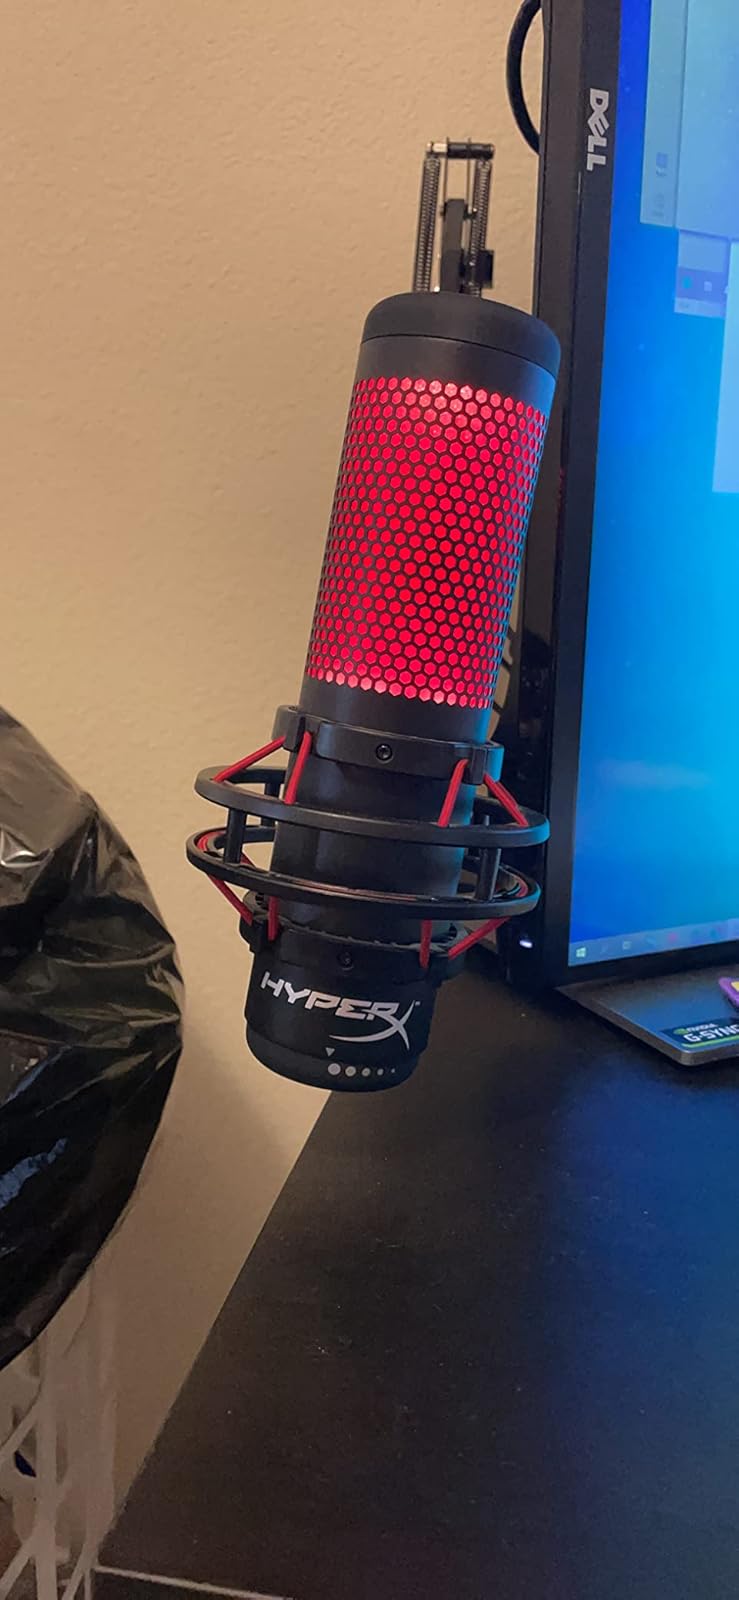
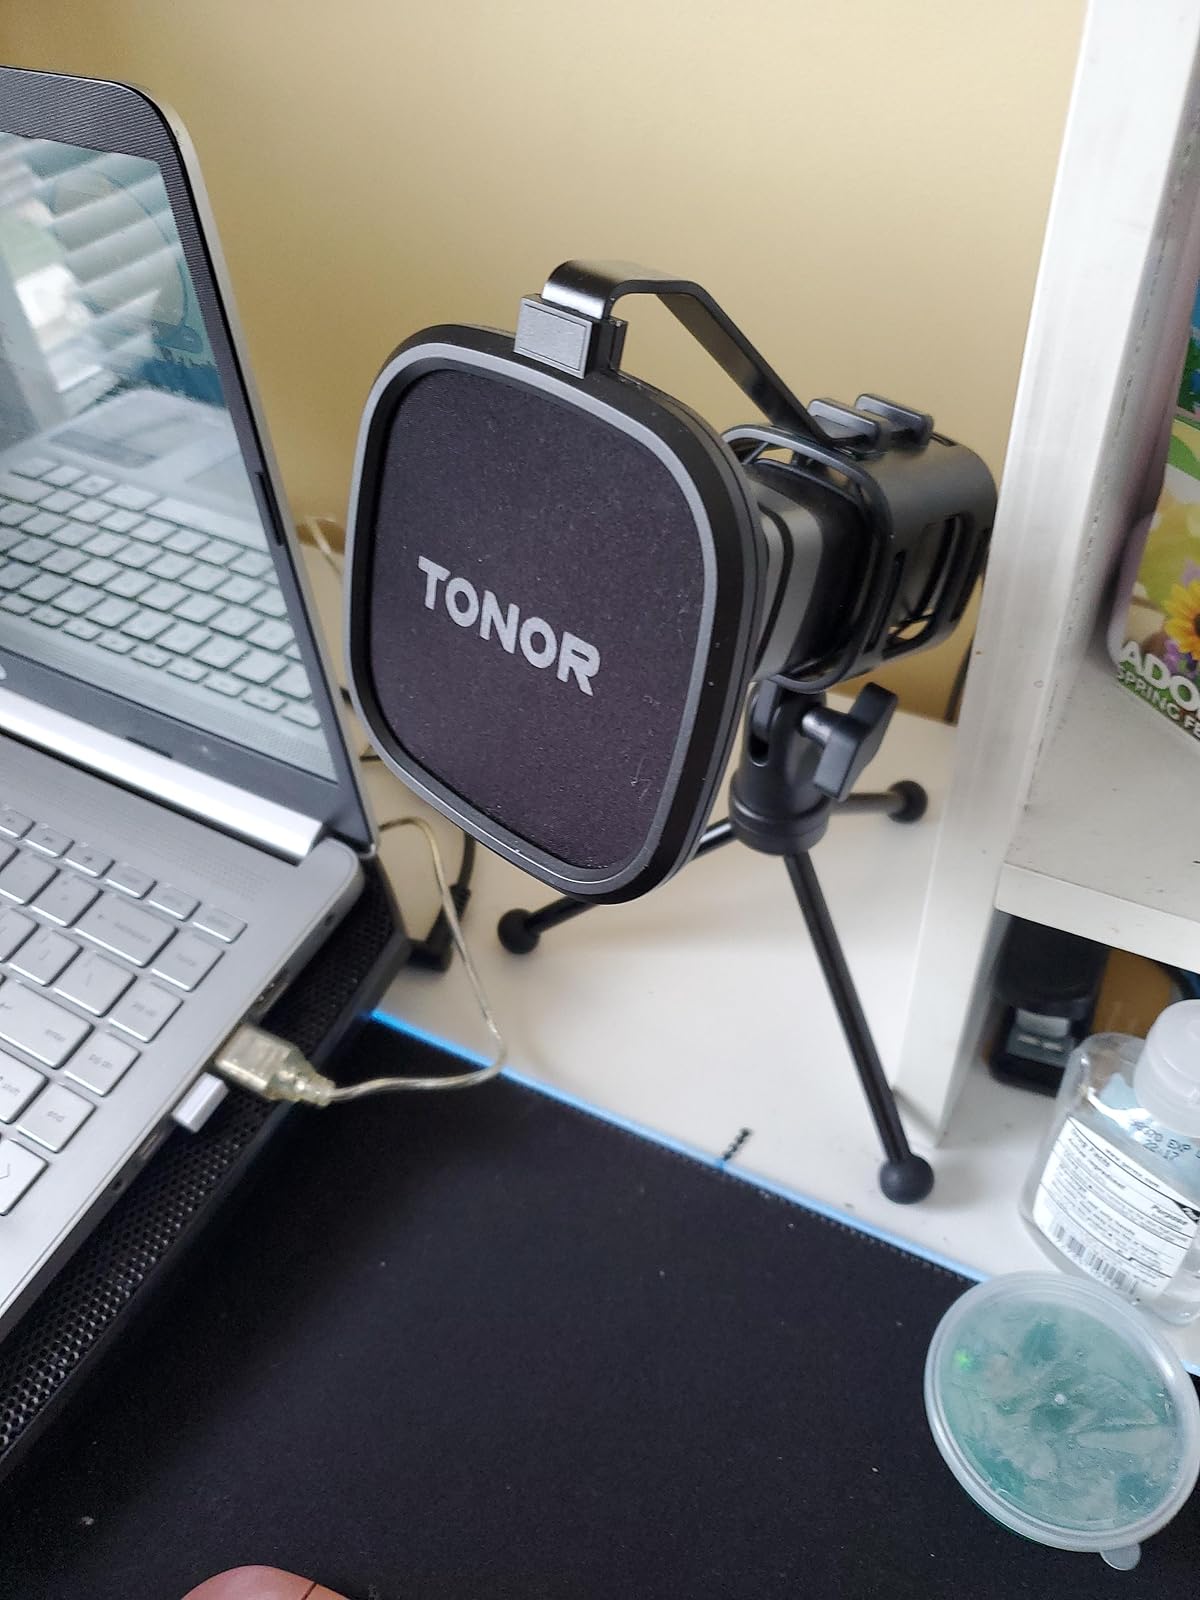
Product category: microphone
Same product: no